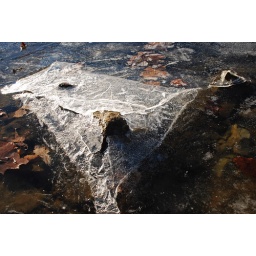
one rock under ice, Mississippi river